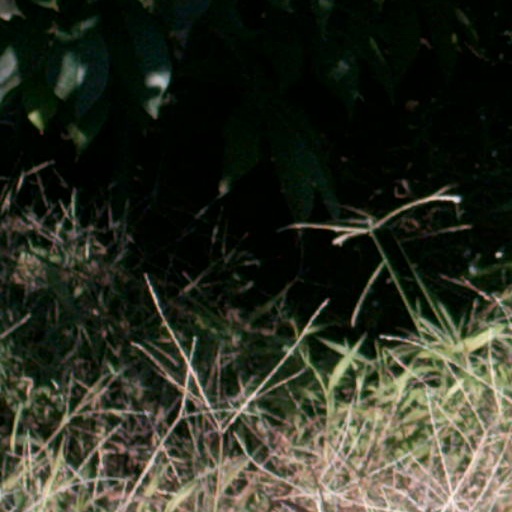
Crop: cassava